Question: Please indicate a possible affordance area of the frisbee that can be used for throwing
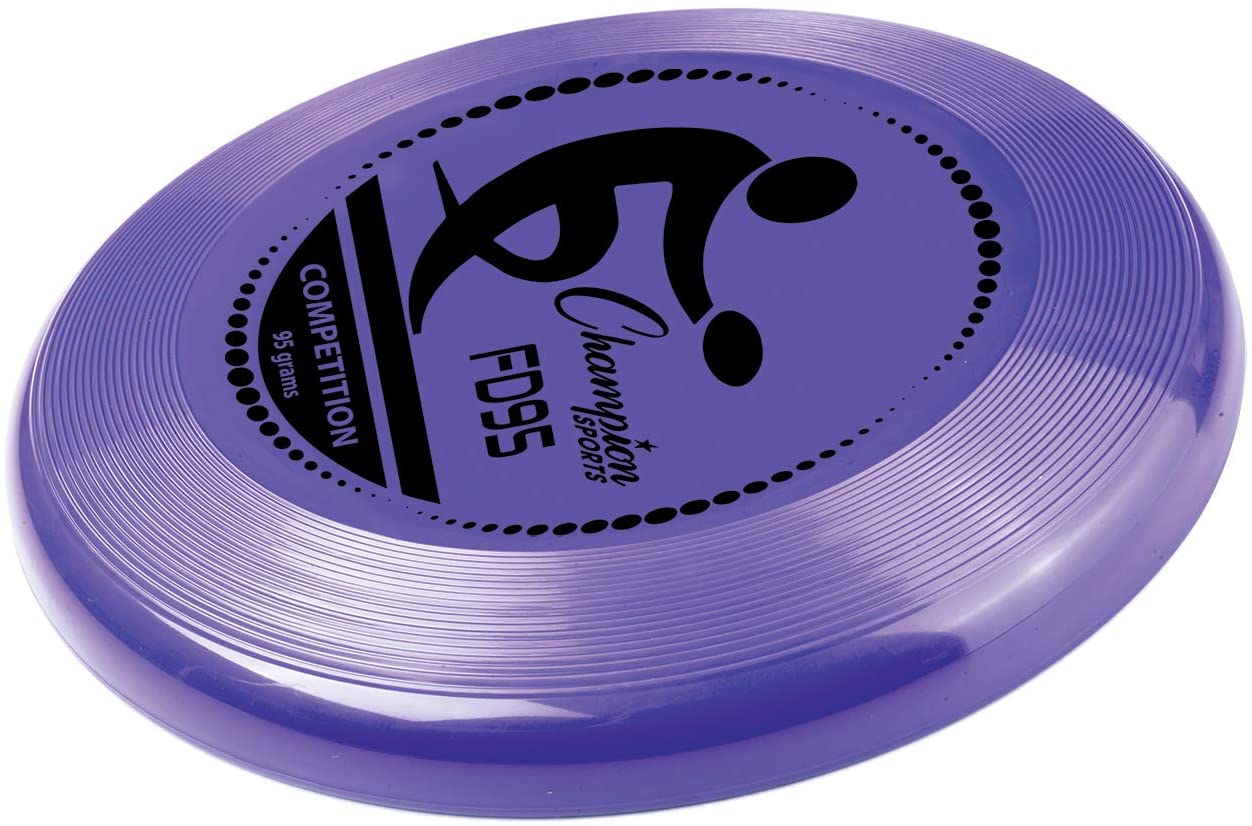
Answer: [5.256, 3.732, 1245.5, 813.56]